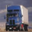
Label: truck